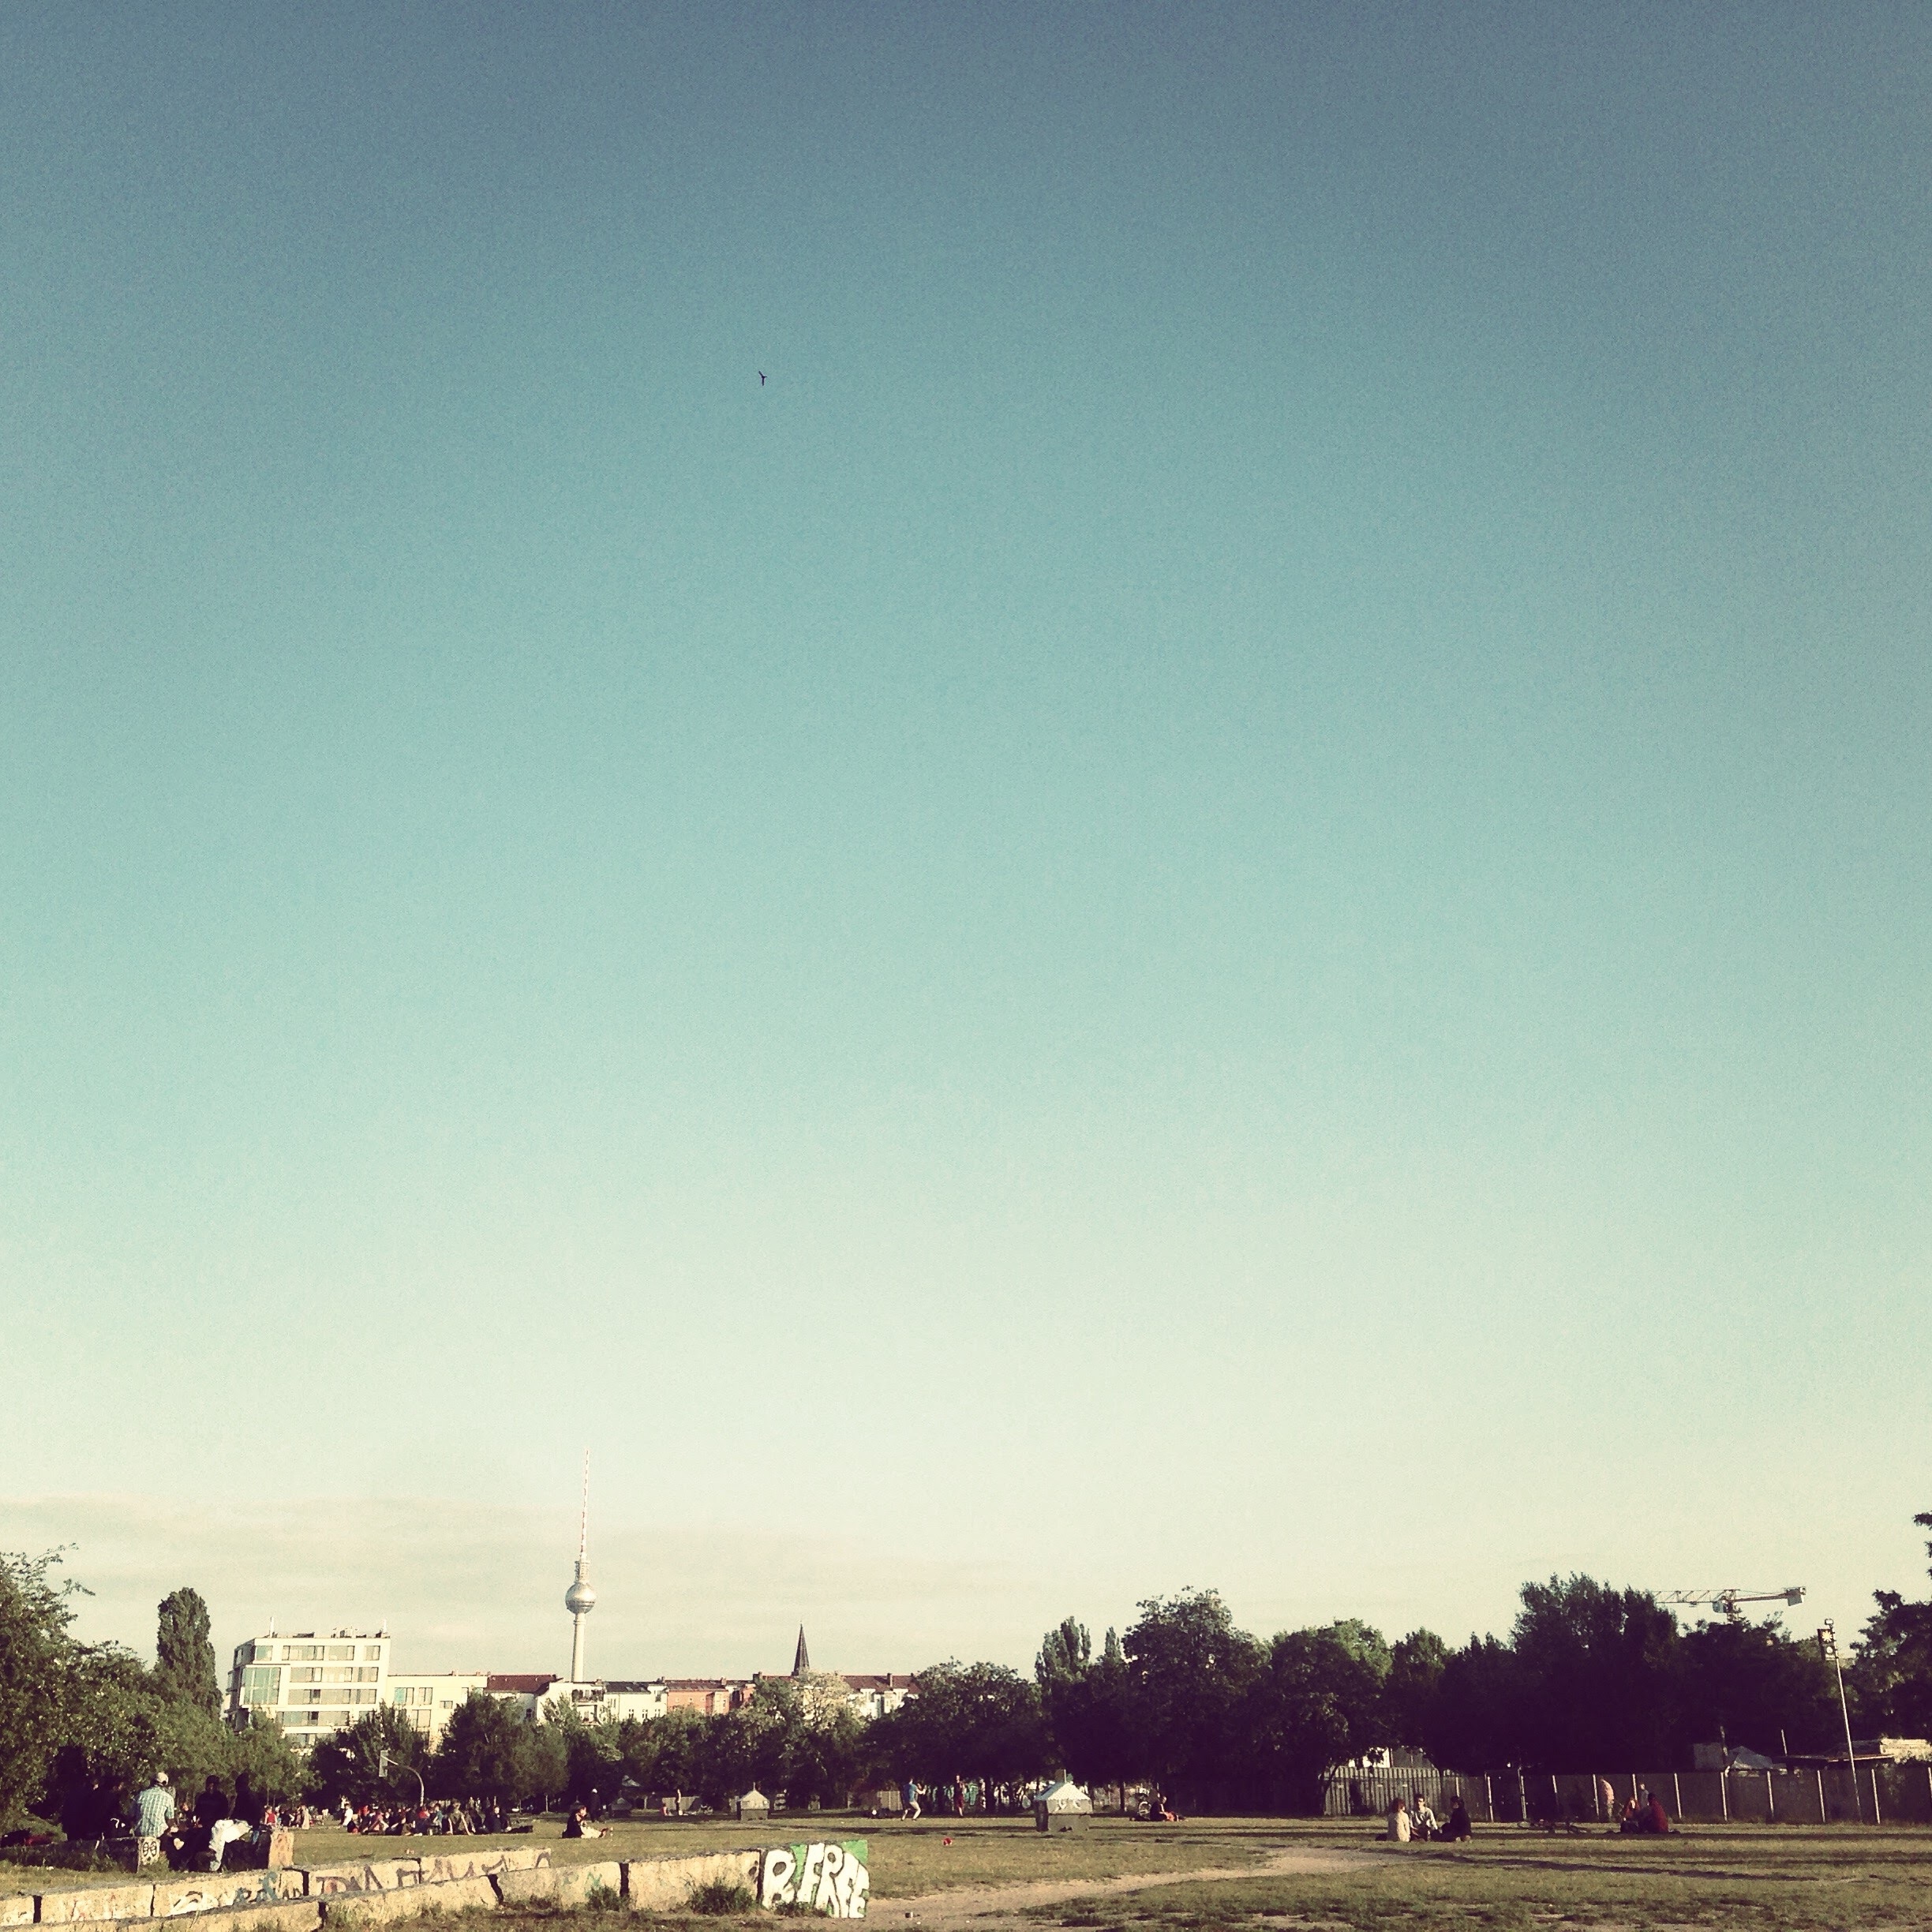
sea, horizon, cloud, sky, sunset, skyline, sunlight, morning, dawn, aircraft, dusk, evening, vehicle, flight, atmospheric phenomenon, atmosphere of earth